Ken Pepiot

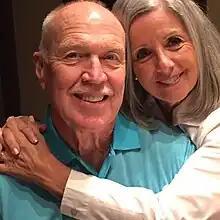
Pepiot with his wife in 2016

Specialist in pyrotechnics and special effects, he will participate in more than forty films between 1976 and 2005.